Appassionata (1974 film)

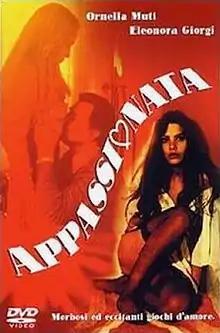

Appassionata (also known as Passionate) is a 1974 Italian erotic drama film directed by and co-written by Gianluigi Calderone.